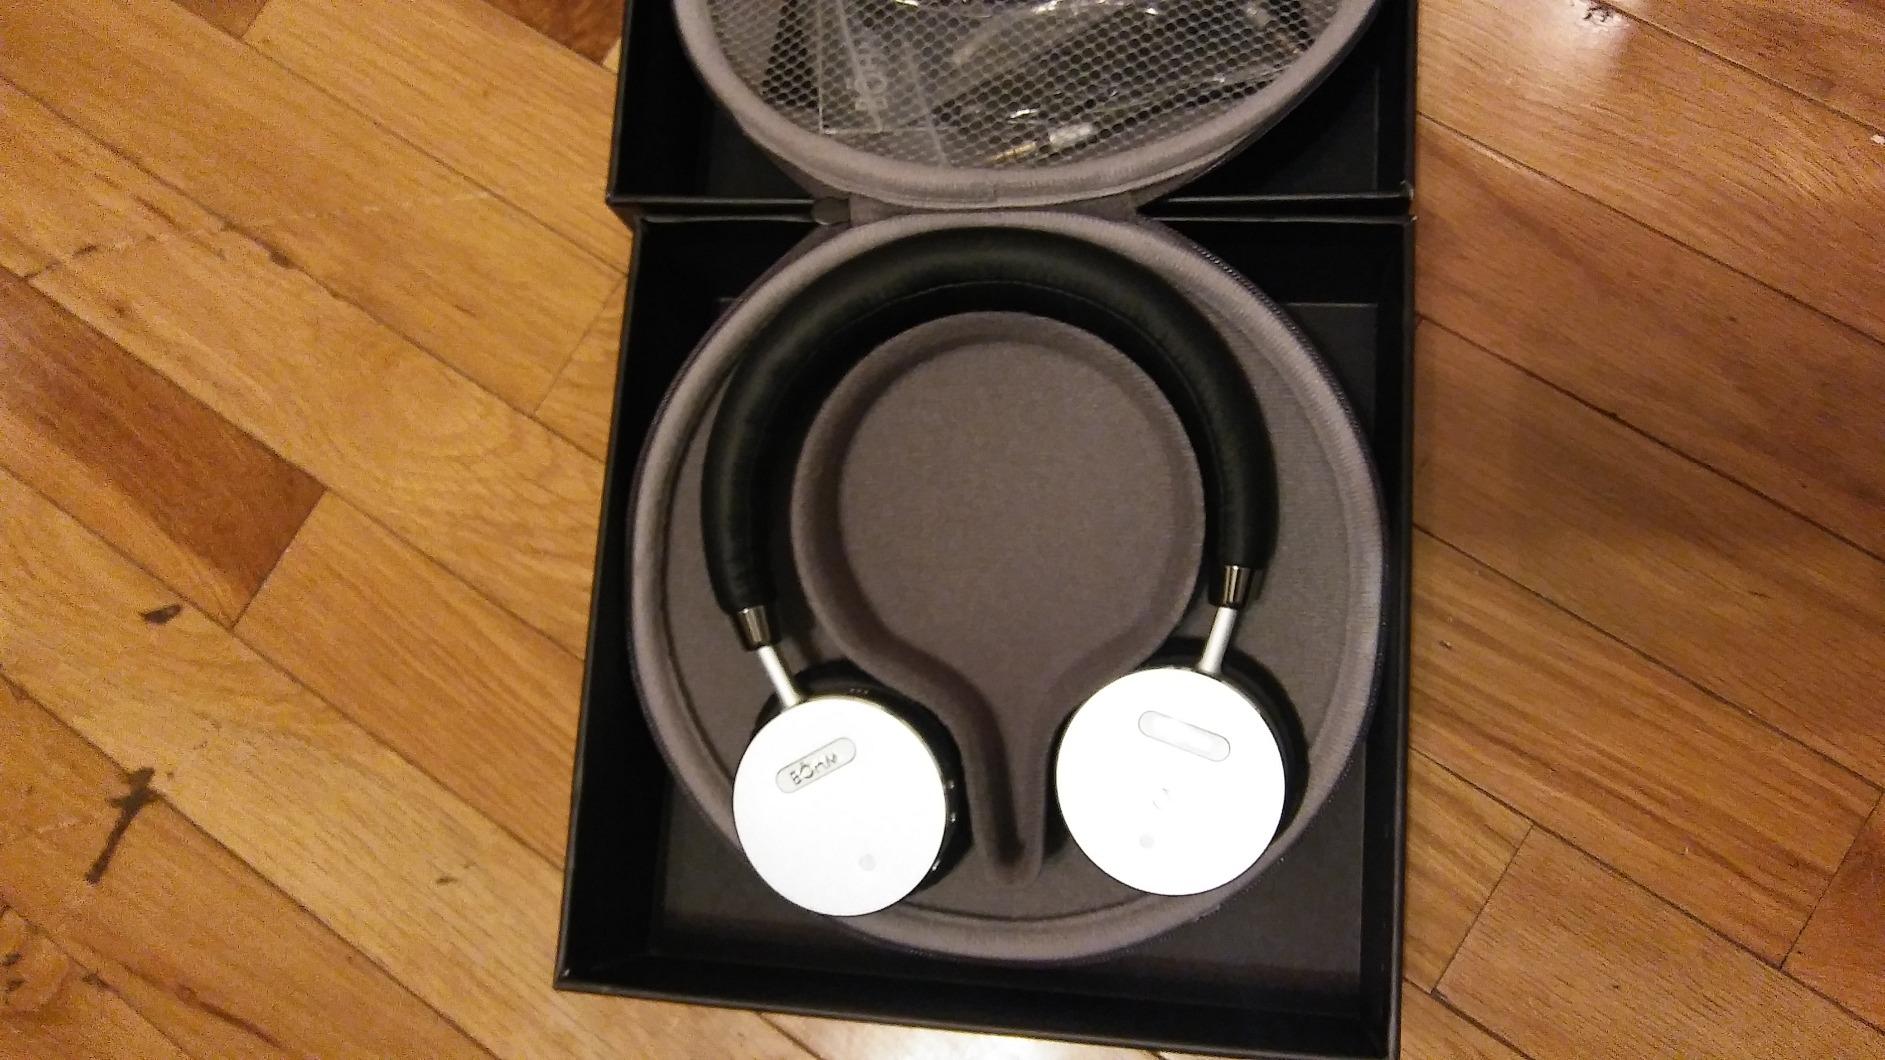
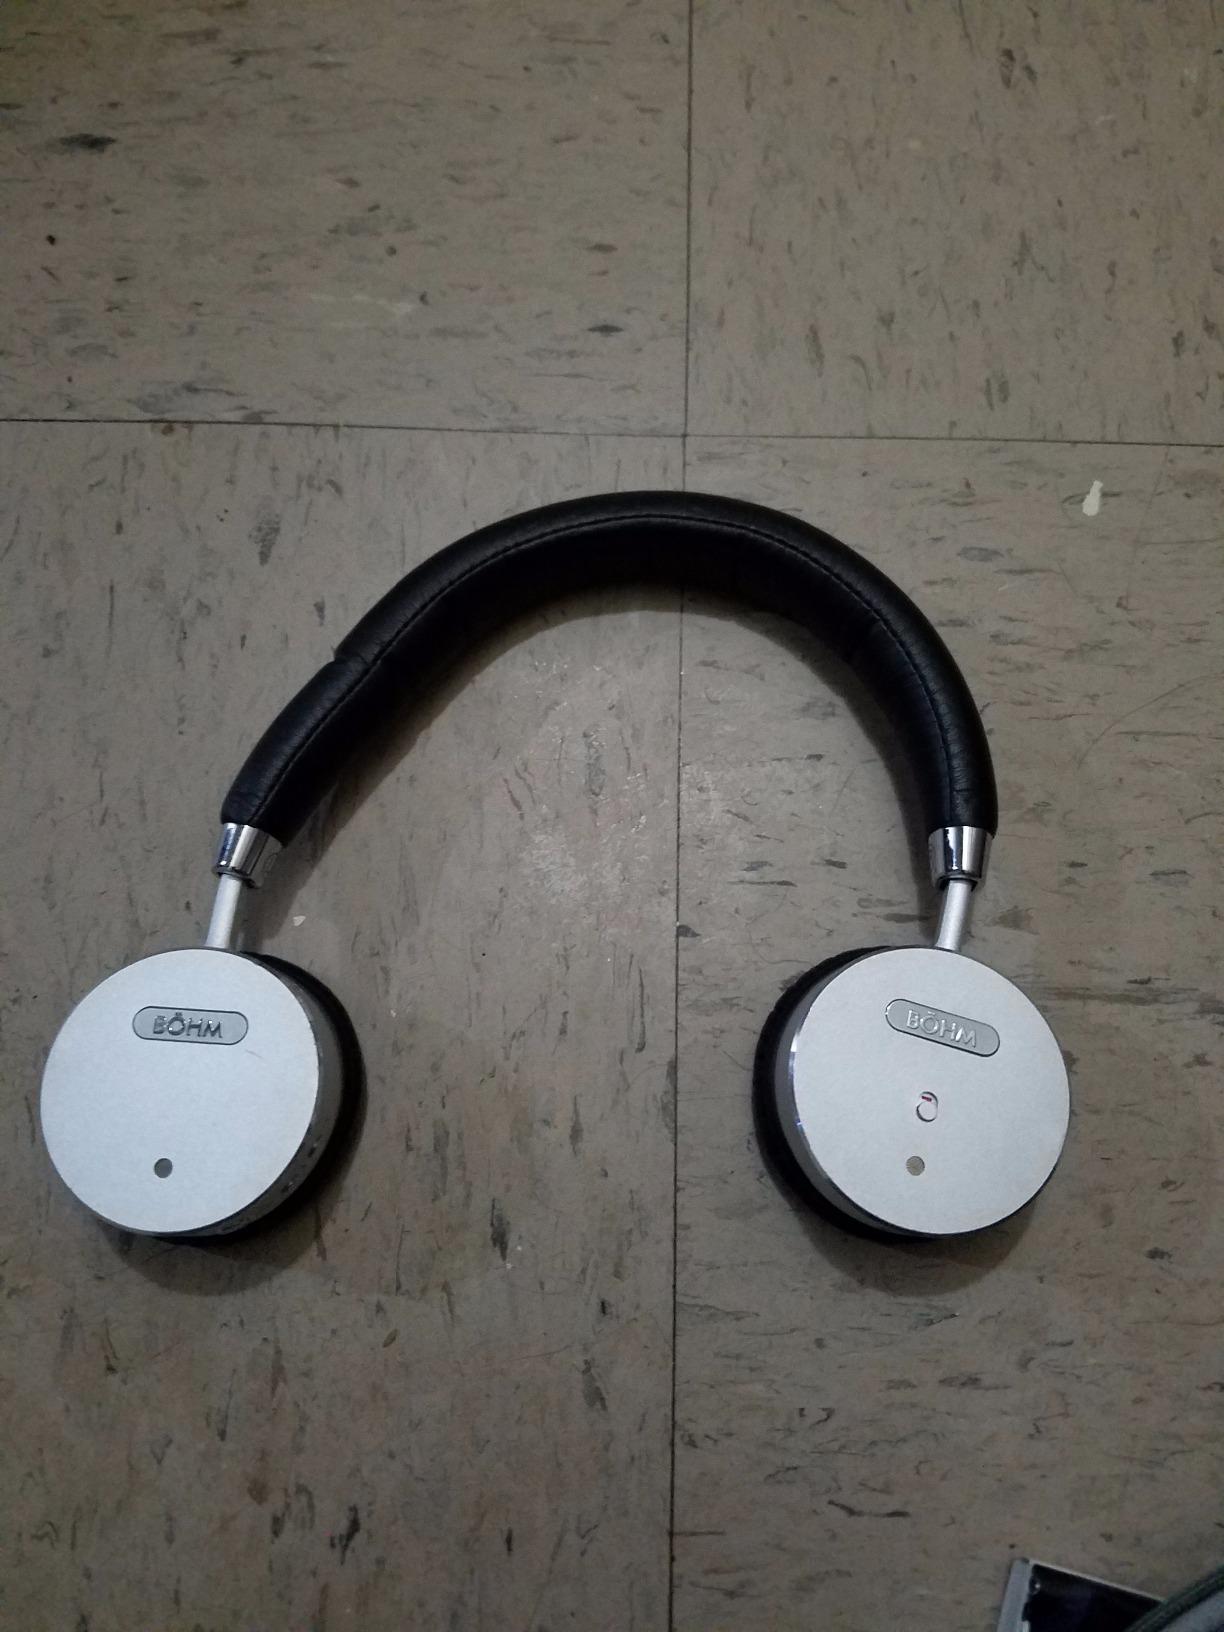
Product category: headphones
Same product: yes